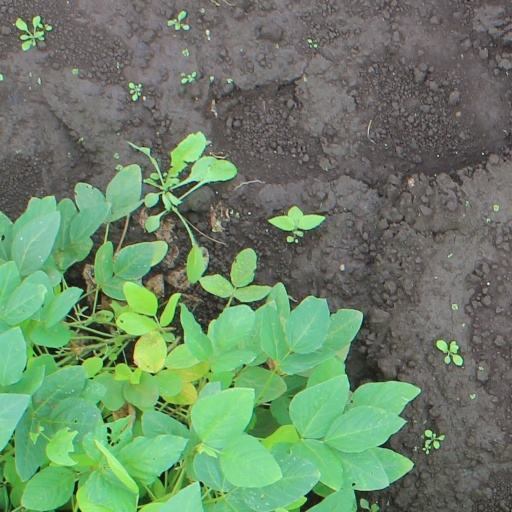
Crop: soybean